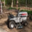
Label: tractor